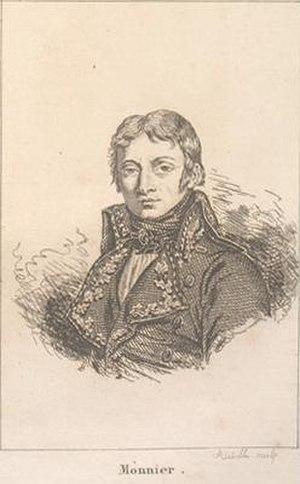
fr:Jean-Charles Monnier (1758-1816), fr:général de division en 1800, par Réville.
Jean-Charles, comte Monnier, né le 22 mars 1758 à Cavaillon, mort le 30 janvier 1816 à Paris, est un général français de la Révolution et de l’Empire.